Alexander Shulgin

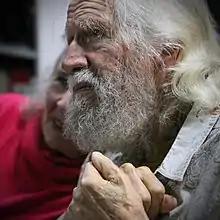
Shulgin with his wife Ann in 2011

Alexander Theodore "Sasha" Shulgin (June 17, 1925 – June 2, 2014) was an American biochemist, broad researcher of synthetic psychoactive compounds, and author of works regarding these, who independently explored the organic chemistry and pharmacology of such agents—in his mid-life and later, many through preparation in his home laboratory, and testing on himself. He is acknowledged to have introduced to broader use, in the late 1970s, the previously-synthesized compound MDMA ("ecstasy"), in research psychopharmacology and in combination with conventional therapy, the latter through presentations and academic publications, including to psychologists; and for the rediscovery, occasional discovery, and regular synthesis and personal use and distribution, of possibly hundreds of psychoactive compounds (for their psychedelic and MDMA-like empathogenic bioactivities). As such, Shulgin is seen both as a pioneering and a controversial participant in the emergence of the broad use of psychedelics.